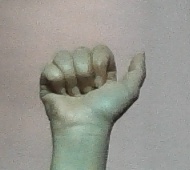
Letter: dhad